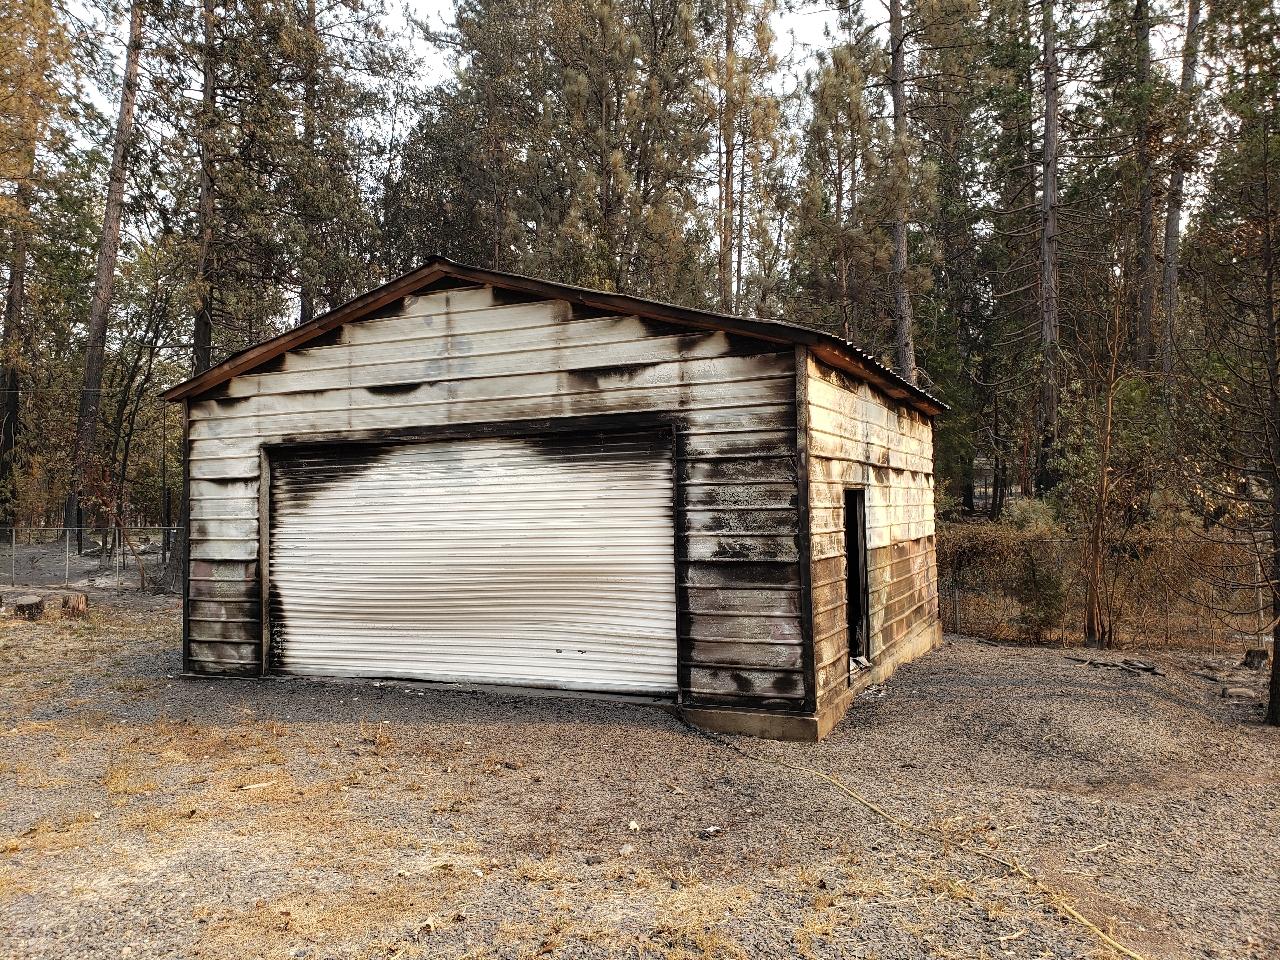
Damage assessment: destroyed